Broiler (music producers)

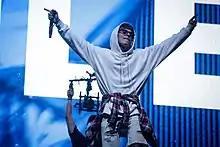
Broiler performing in 2018

In 2011, Mikkel Christiansen had some success with "Navy Seals" featuring F. Genius. Same year, Simen Auke had major success with his song "Cannabus" under the pseudonym SimenA, who charted on the Norwegian Singles Chart for two weeks.